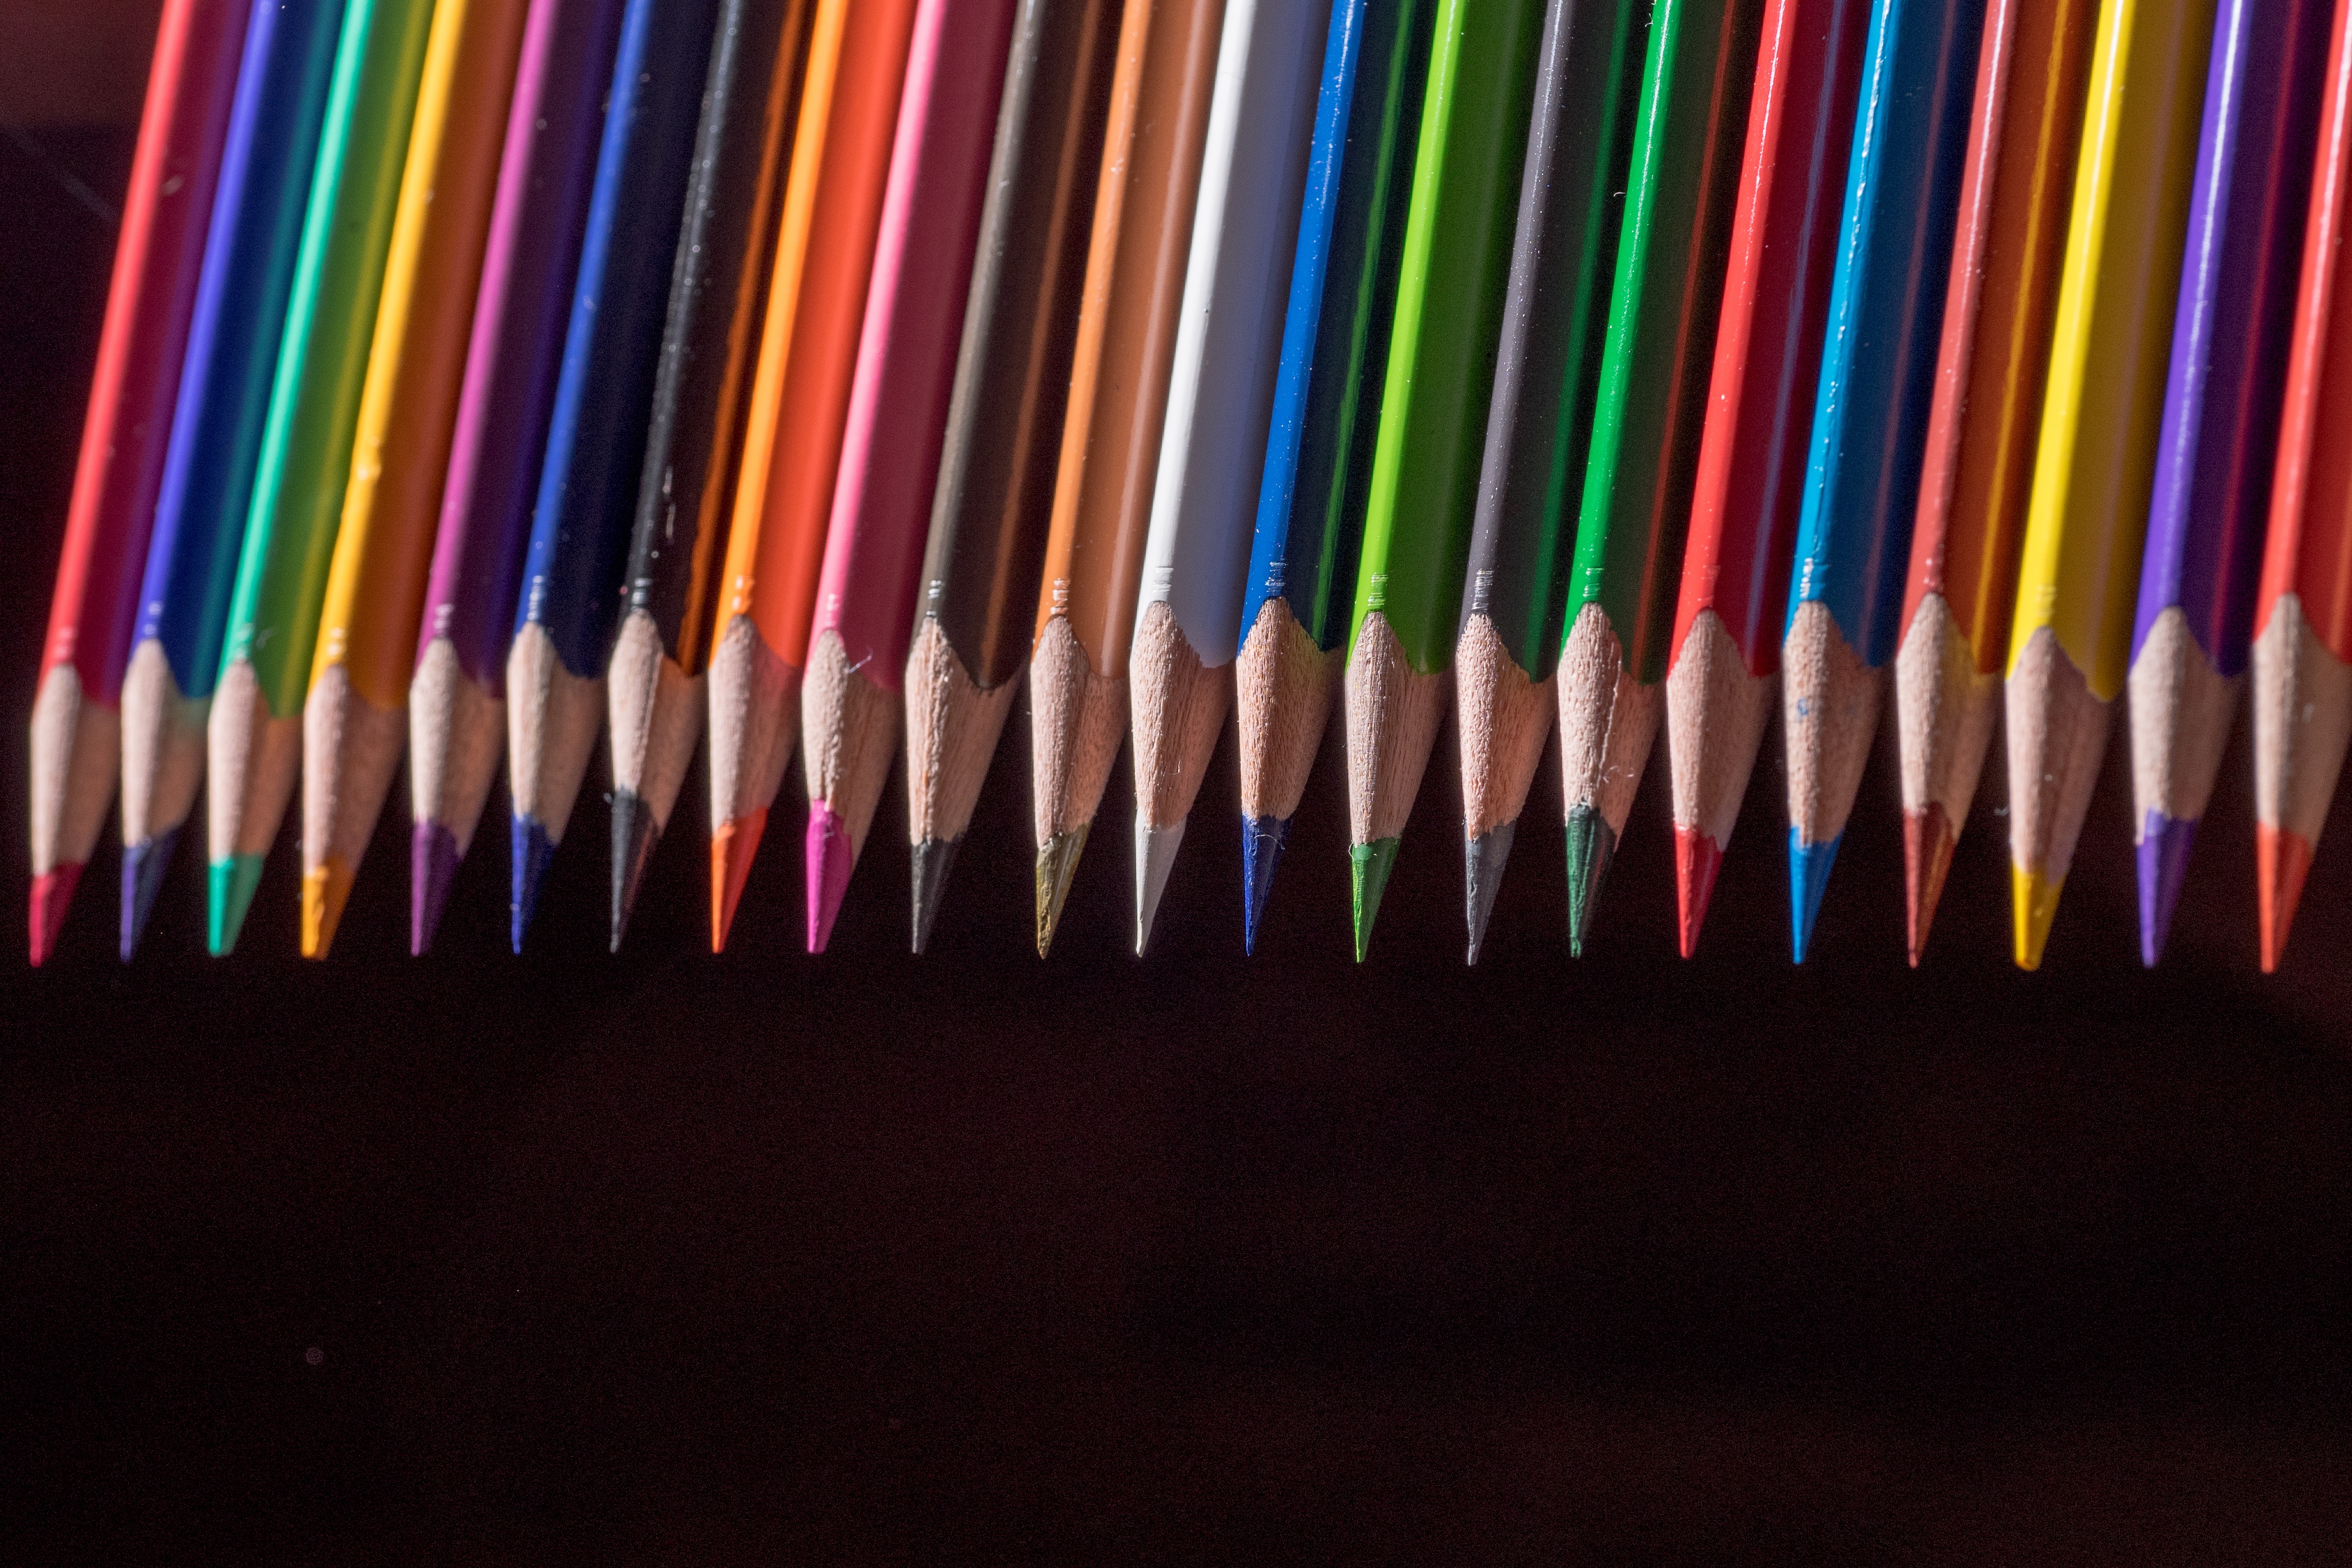
line, color, macro, office, paint, colorful, close, children, pens, kindergarten, school, crayons, draw, leave, pointed, colored pencils, graphic design, colour pencils, wooden pegs, writing accessories, color series